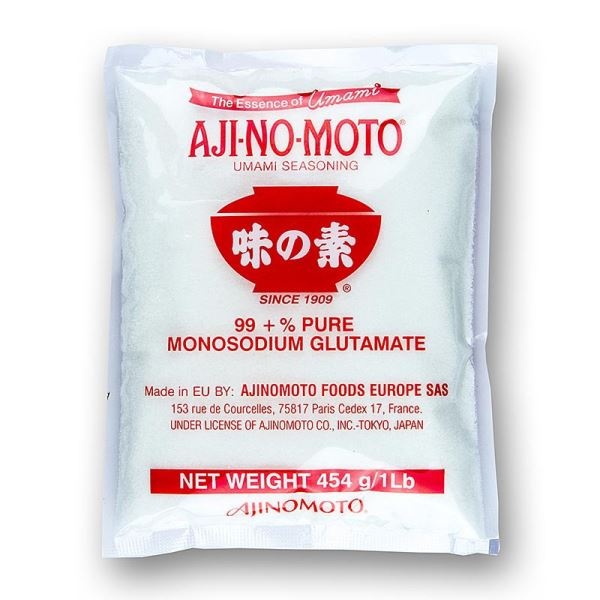
AJINOMOTO MSG-Monosodium Glutamate (Umami Seasoning) 454g
Brand: AJINOMOTO
Indulge your taste buds with the culinary magic of AJINOMOTO, the epitome of premium Monosodium Glutamate (MSG). Elevate your dining experience to new heights as you embark on a flavor journey curated by chefs and food enthusiasts worldwide.
Category: Food, Beverages & Tobacco > Food Items > Seasonings & Spices > MSG